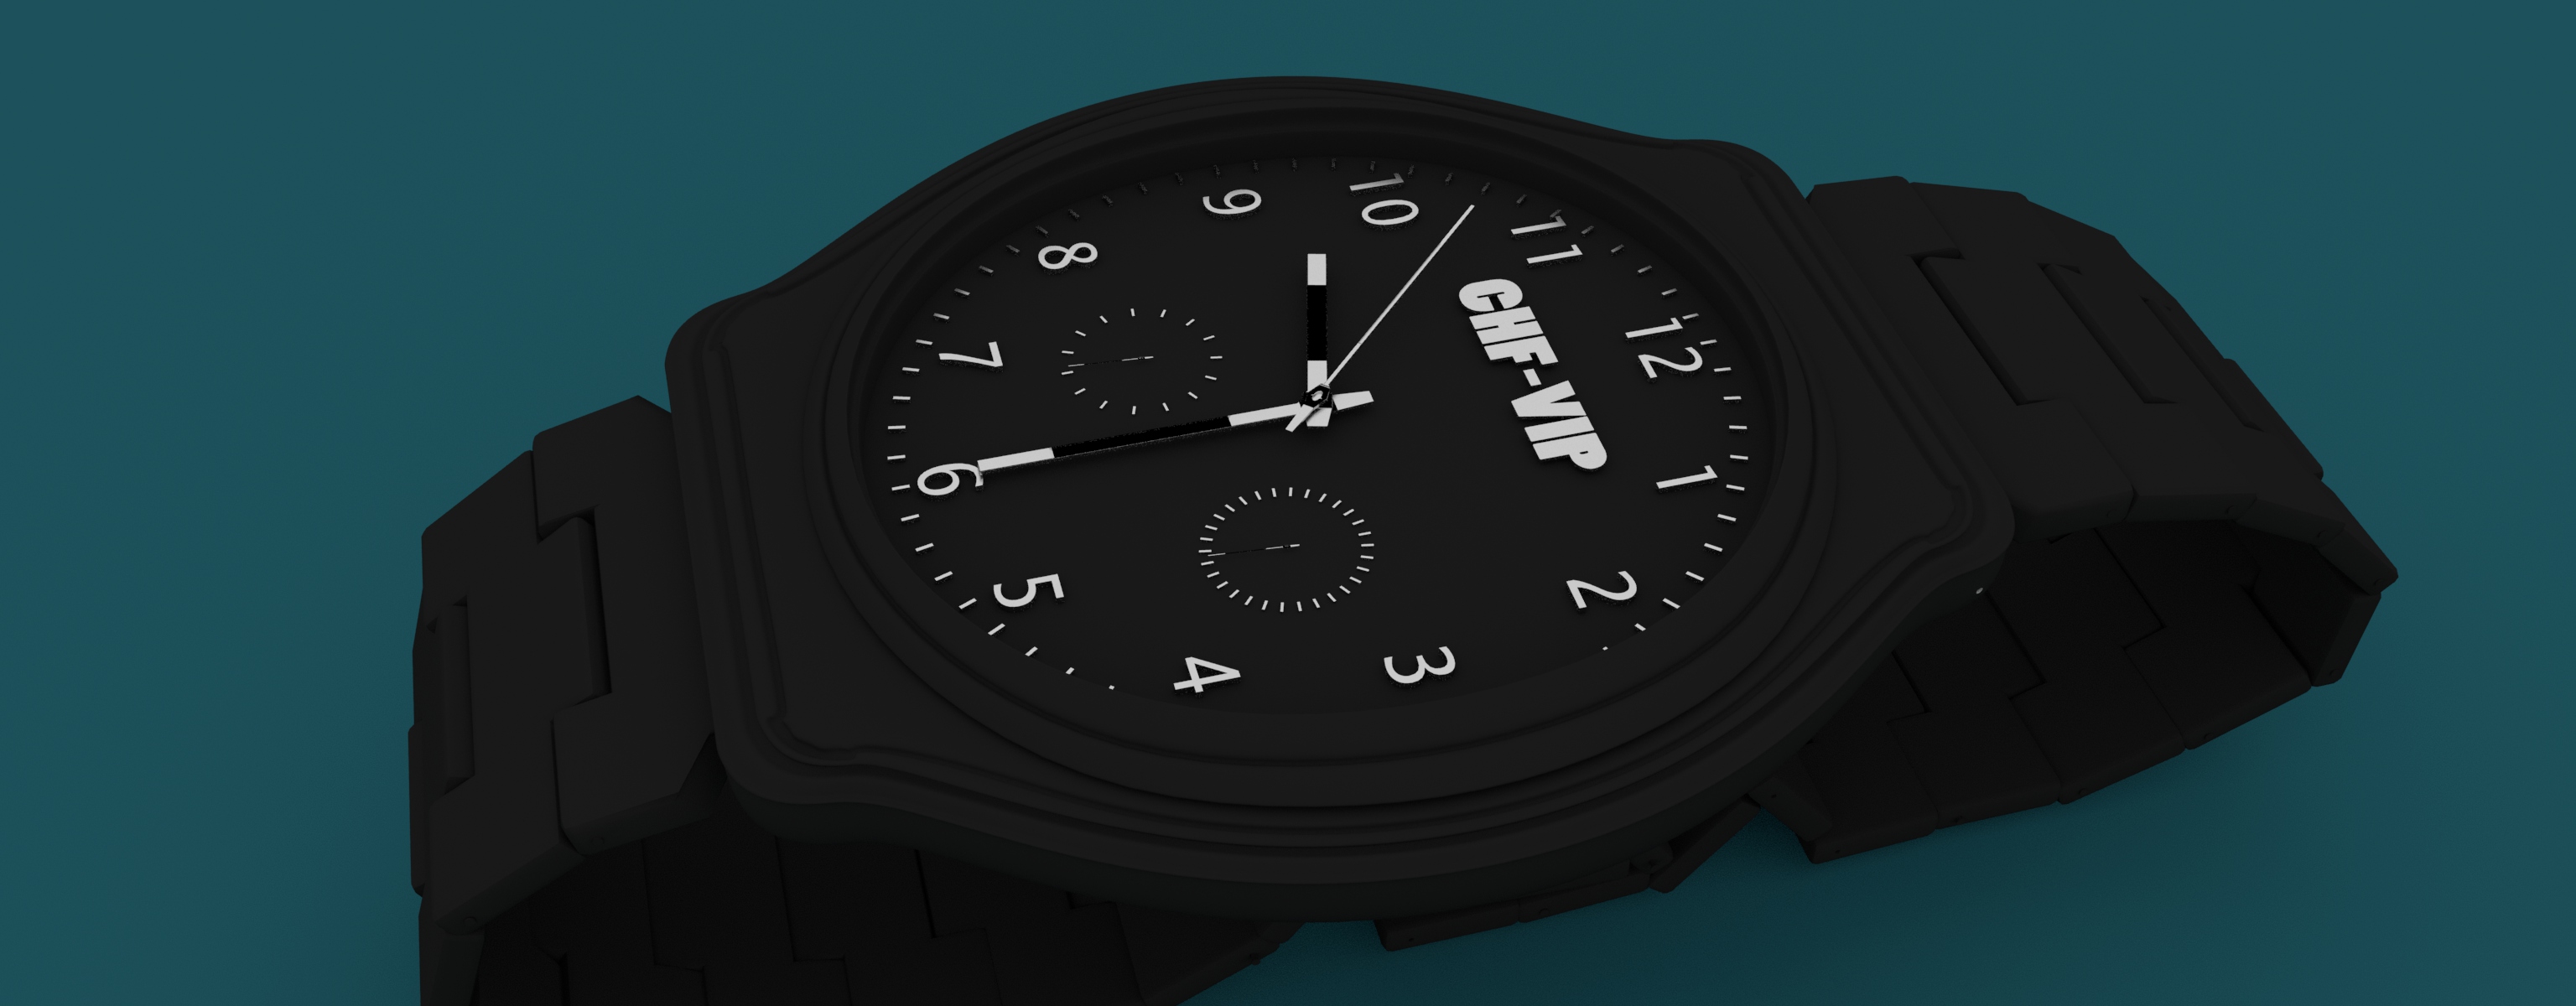
modling, watch, Analog watch, watch accessory, fashion accessory, strap, Material property, font, brand, hardware accessory, metal